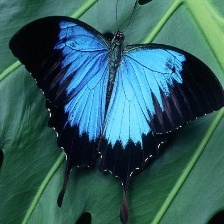
Species: ULYSES